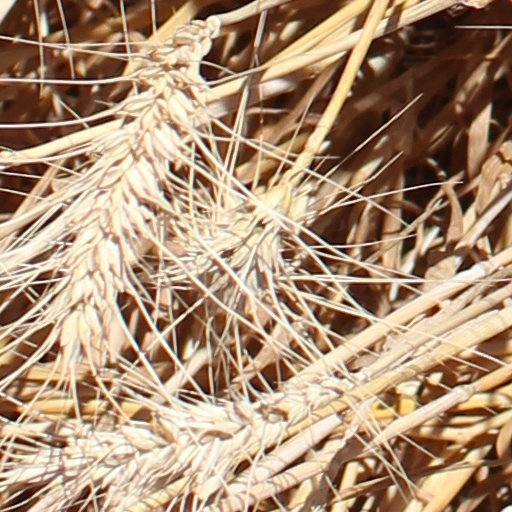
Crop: wheat